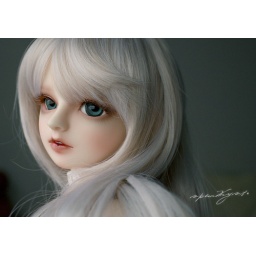
Quick shot of the prettiest girl in the house XD